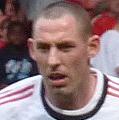
Age: 29